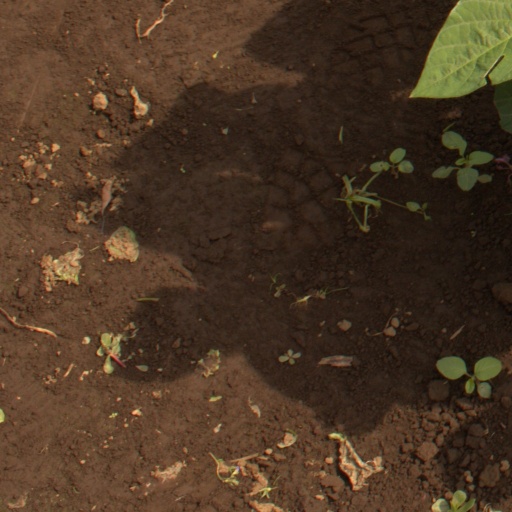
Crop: soybean